Marlon Mack

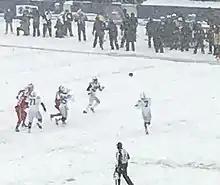
Mack about to catch a pass from Jacoby Brissett in December 2017

Mack made his NFL debut in the season-opener at the Los Angeles Rams and had ten carries for 24 yards. He scored his first NFL touchdown on a three-yard carry during the fourth quarter of their 46–9 loss. In addition, he made his first career reception on a 21-yard pass from quarterback Scott Tolzien and fumbled once. Mack was inactive for two games (Weeks 3–4) due to a shoulder injury. In Week 5, Mack had nine carries for a season-high 91 rushing yards and a touchdown during a 26–23 overtime victory against the San Francisco 49ers. Three weeks later, Mack had a season-high 11 carries for 27 yards and caught three passes for 36 yards and made his first touchdown reception on a 24-yard pass from quarterback Jacoby Brissett during the third quarter as the Colts narrowly lost 24–23 at the Cincinnati Bengals in Week 8.